Stone Street (Manhattan)

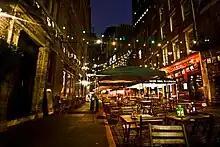
Outdoor dining on Stone Street

Stone Street runs in two sections within the Financial District of Manhattan in New York City. The western section carries eastbound traffic for one block between Whitehall Street in the west and Broad Street in the east. The intersection of Stone and Whitehall Streets, facing the Alexander Hamilton U.S. Custom House, has entrances to the New York City Subway's South Ferry/Whitehall Street station, served by the .